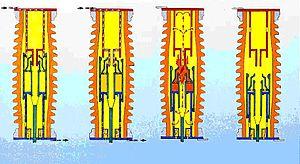
Un disjoncteur à haute tension est destiné à établir, supporter et interrompre des courants sous sa tension assignée, selon la définition donnée par la Commission électrotechnique internationale. Il opère à la fois :
Un disjoncteur à courant continu est destiné à établir, supporter et interrompre des courants continus sous sa tension assignée, que ce soit en condition normale ou anormale par exemple un court-circuit, selon la définition donnée par la Commission électrotechnique internationale. L'interruption d'un courant continu est à la fois différente et plus difficile que celle d'un courant alternatif. Les disjoncteurs à courant continu sont donc très différents de leurs équivalents pour courant alternatif. Des modèles en moyenne tension et haute tension existent actuellement dans le domaine ferroviaire et dans les stations HVDC, cependant jusqu'à présent aucune solution acceptable n'a été trouvée pour réaliser un disjoncteur à courant continu très haute tension : soit le système est trop lent, soit dégage trop de pertes. En 2012, ABB a présenté un concept semblant surmonter les problèmes rencontrés jusqu'à présent. Alstom a démontré une capacité de coupure encore plus rapide en 2013.